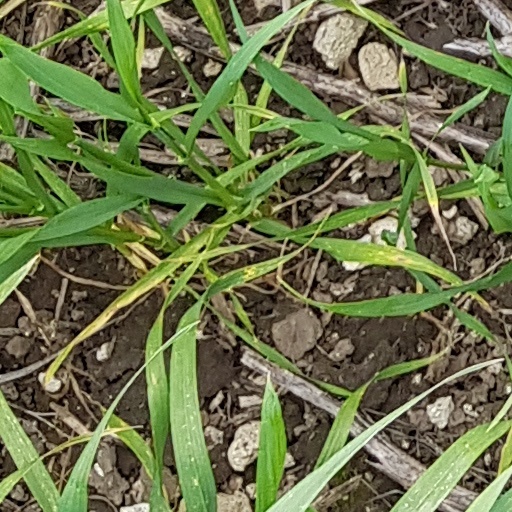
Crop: wheat